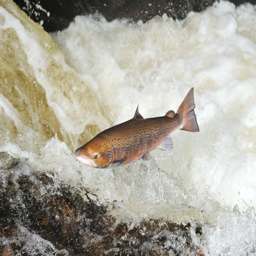
a male fish leaping a waterfall .